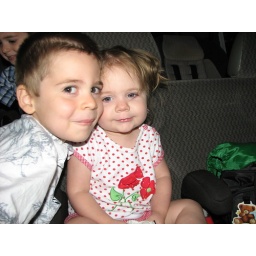
Gabriella is sitting in Mattathias car seat in the driveway, and Mattathias wanted a picture :)